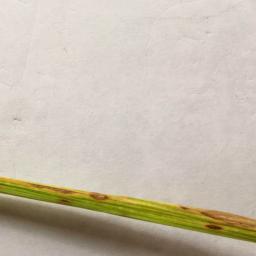
Label: Rice___Leaf_Blast